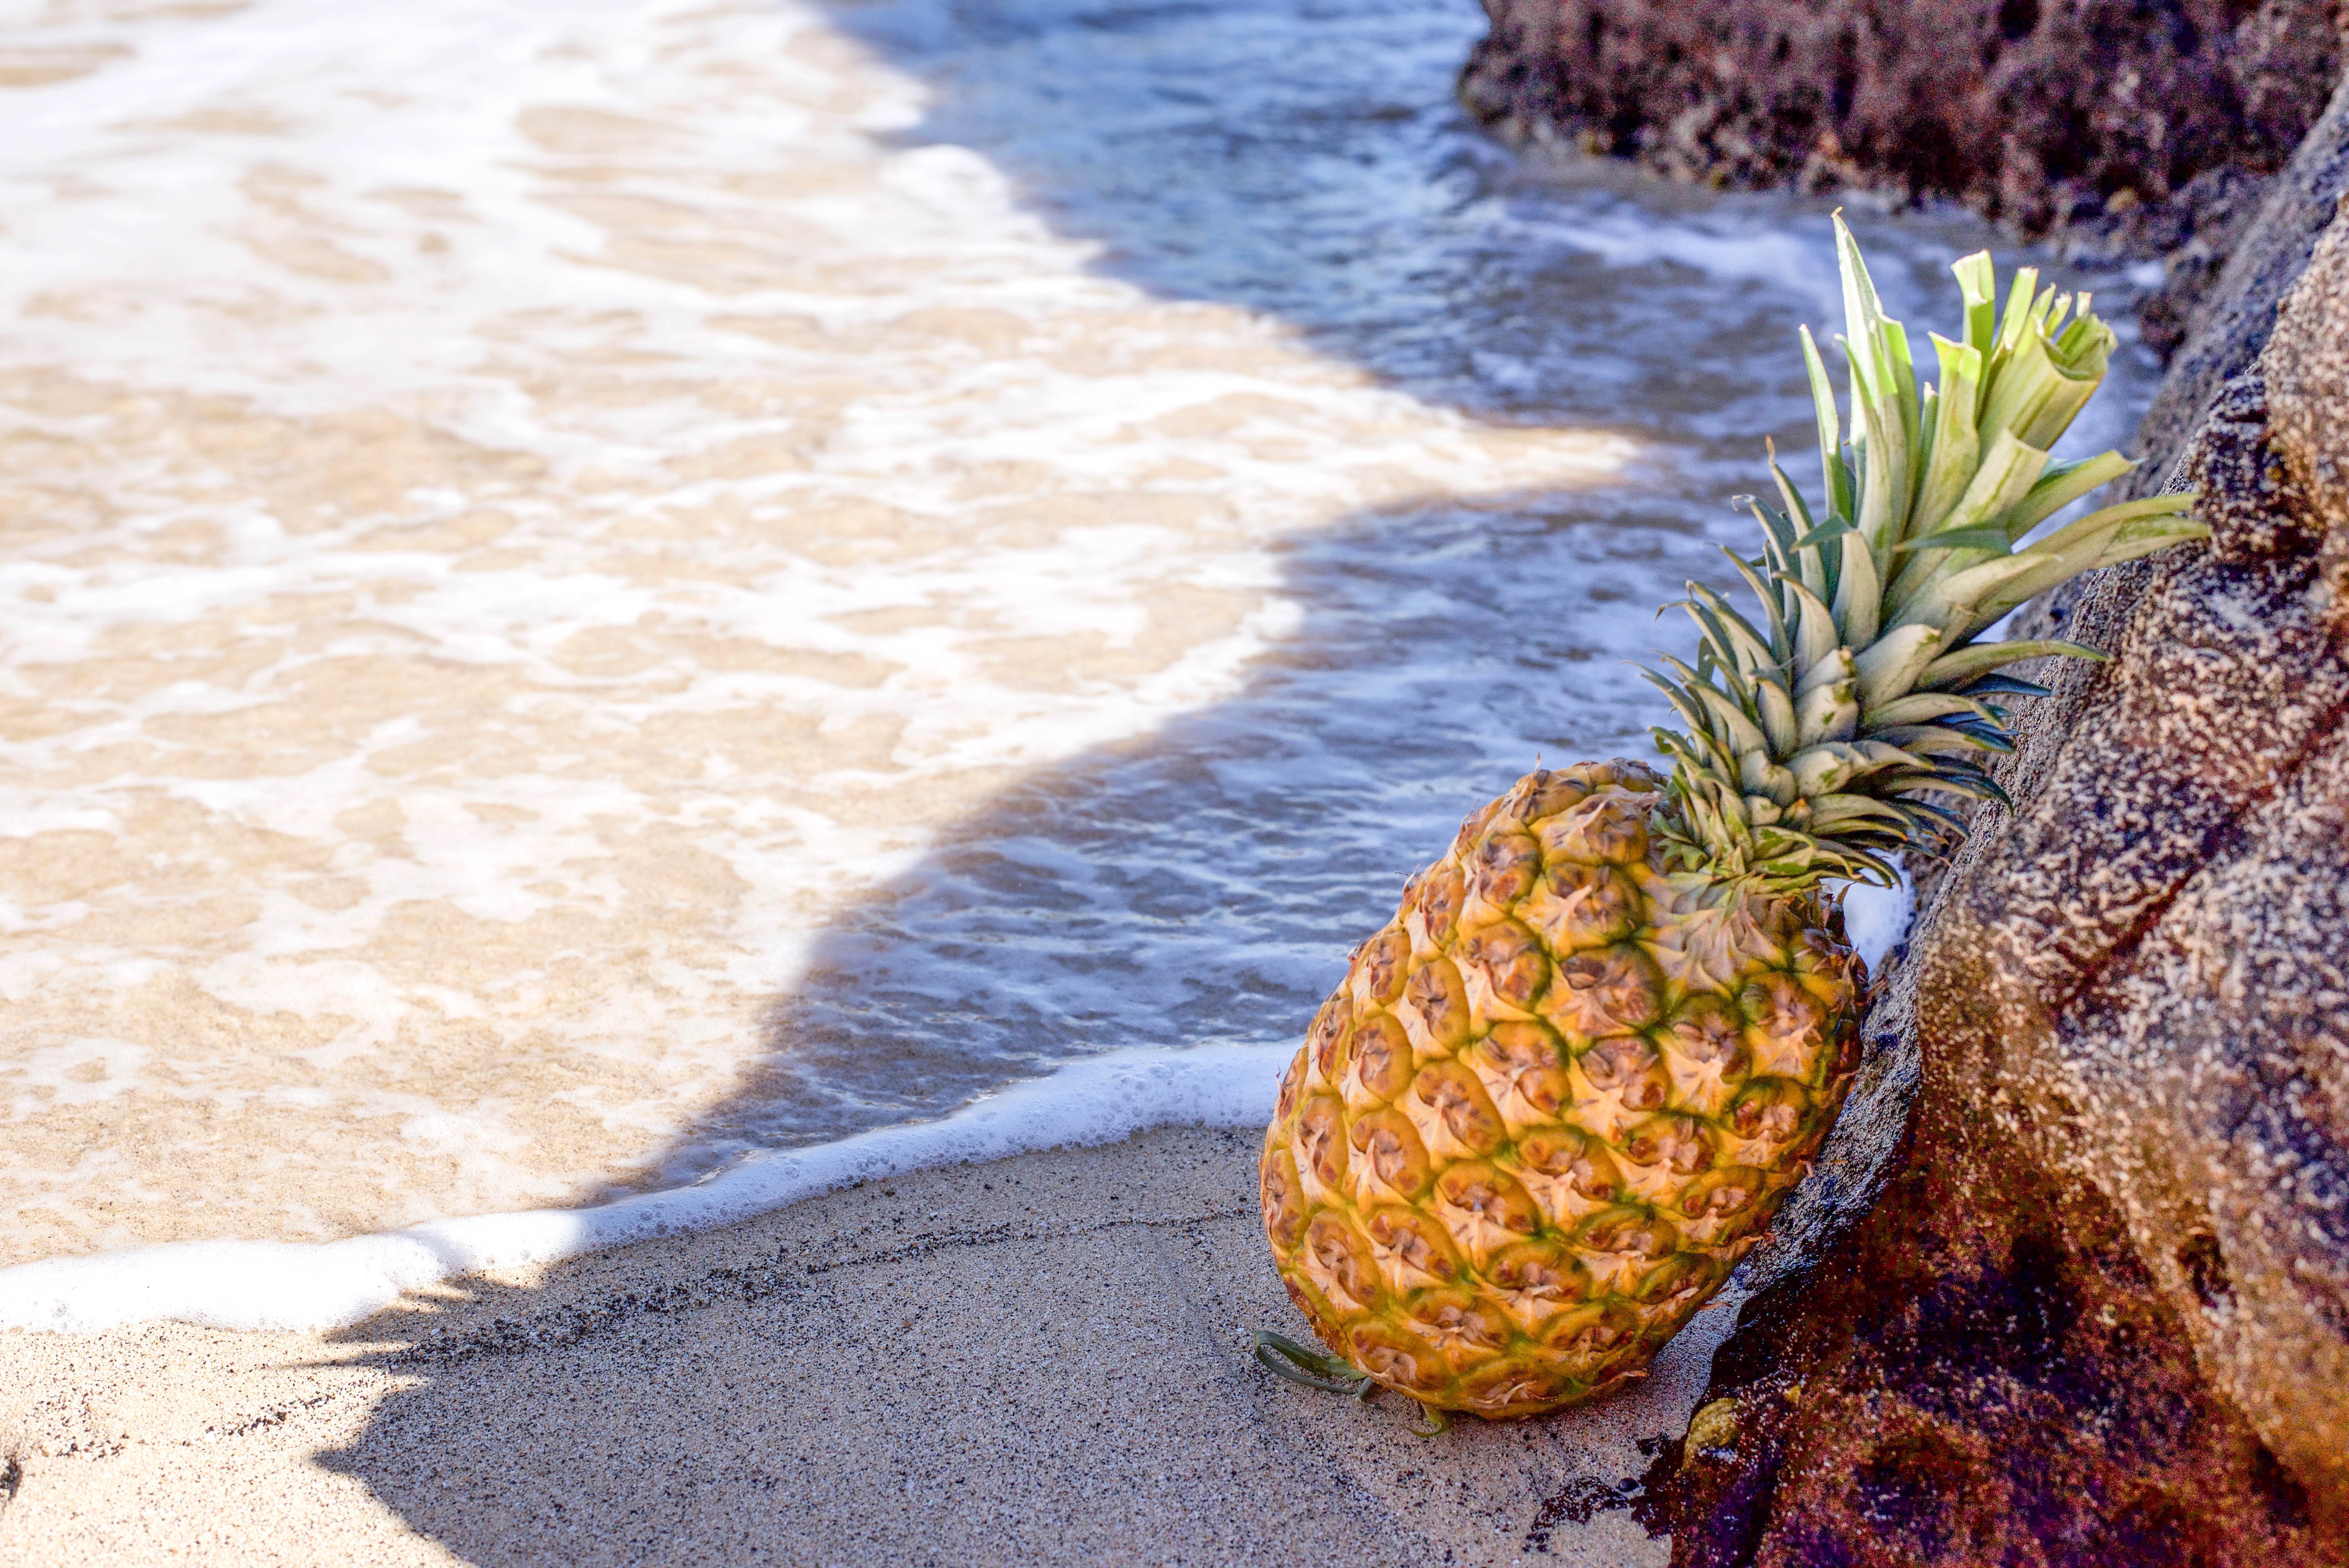
pineapple, ananas, fruit, plant, vacation, bromeliaceae, coast, produce